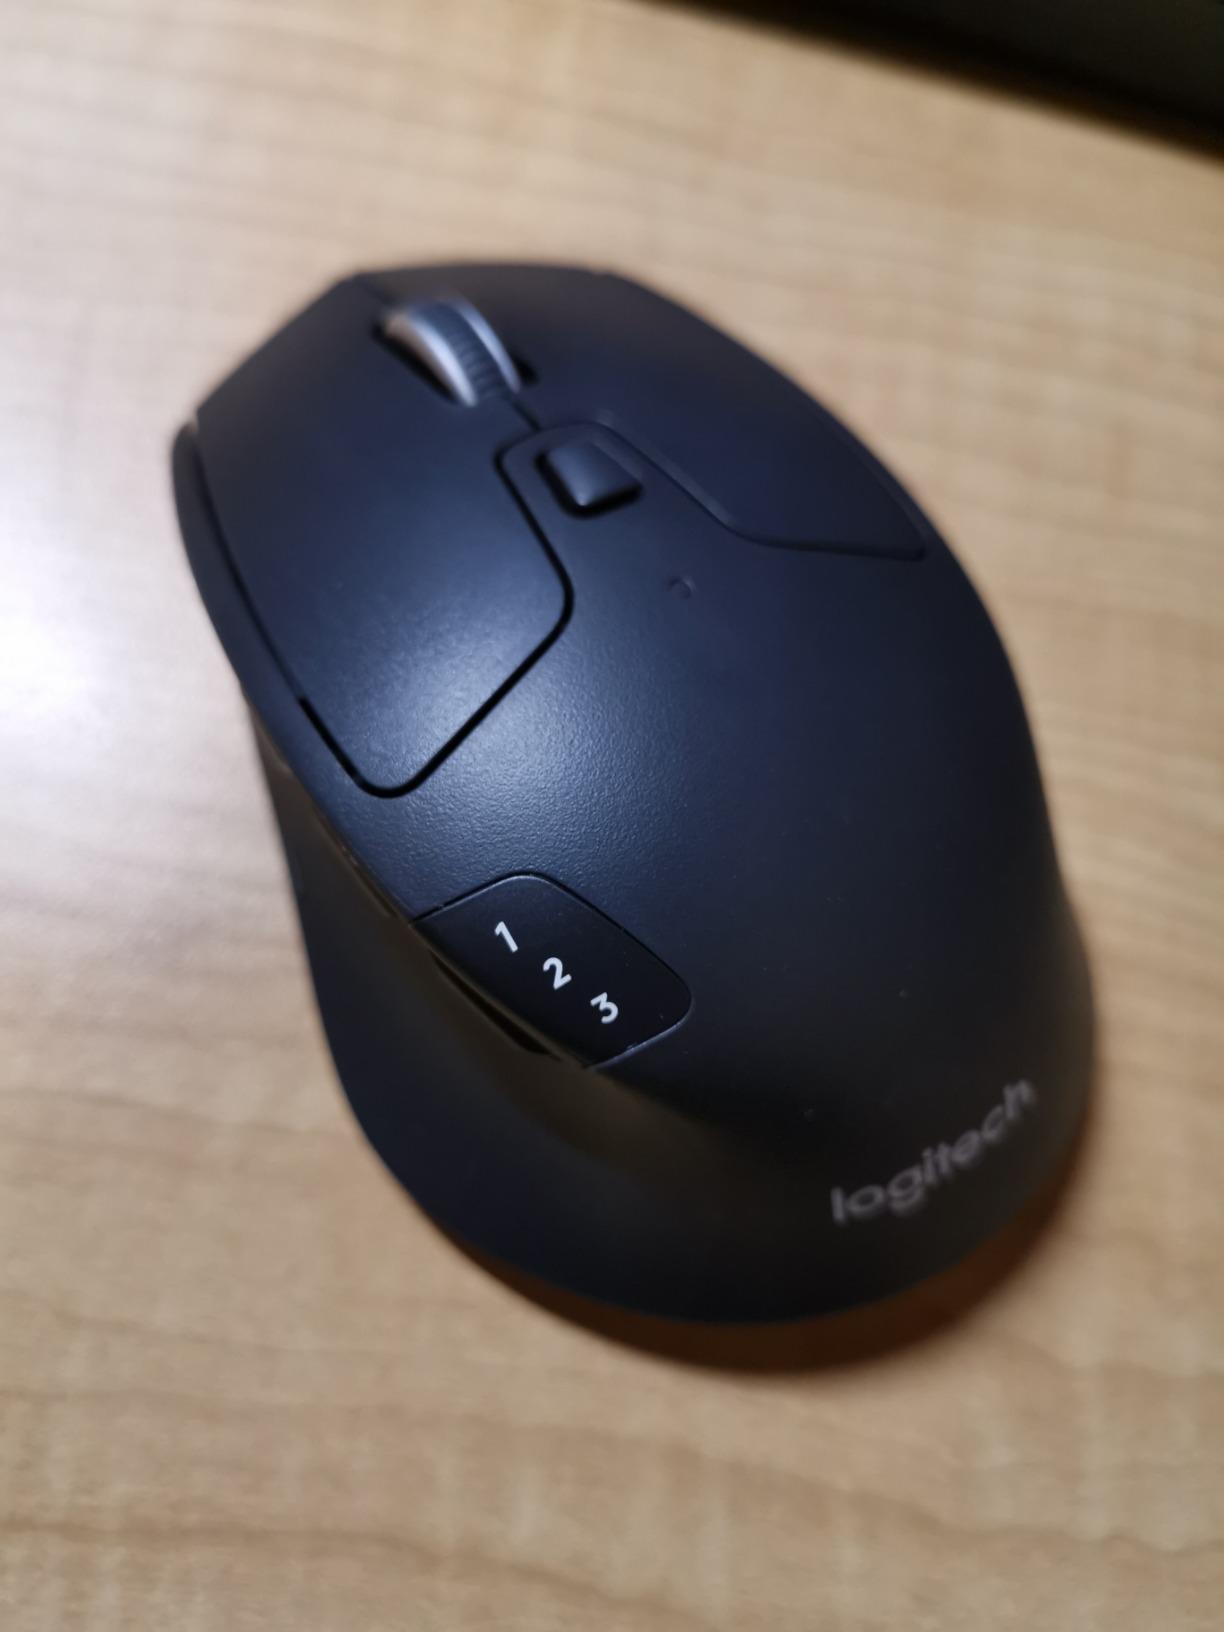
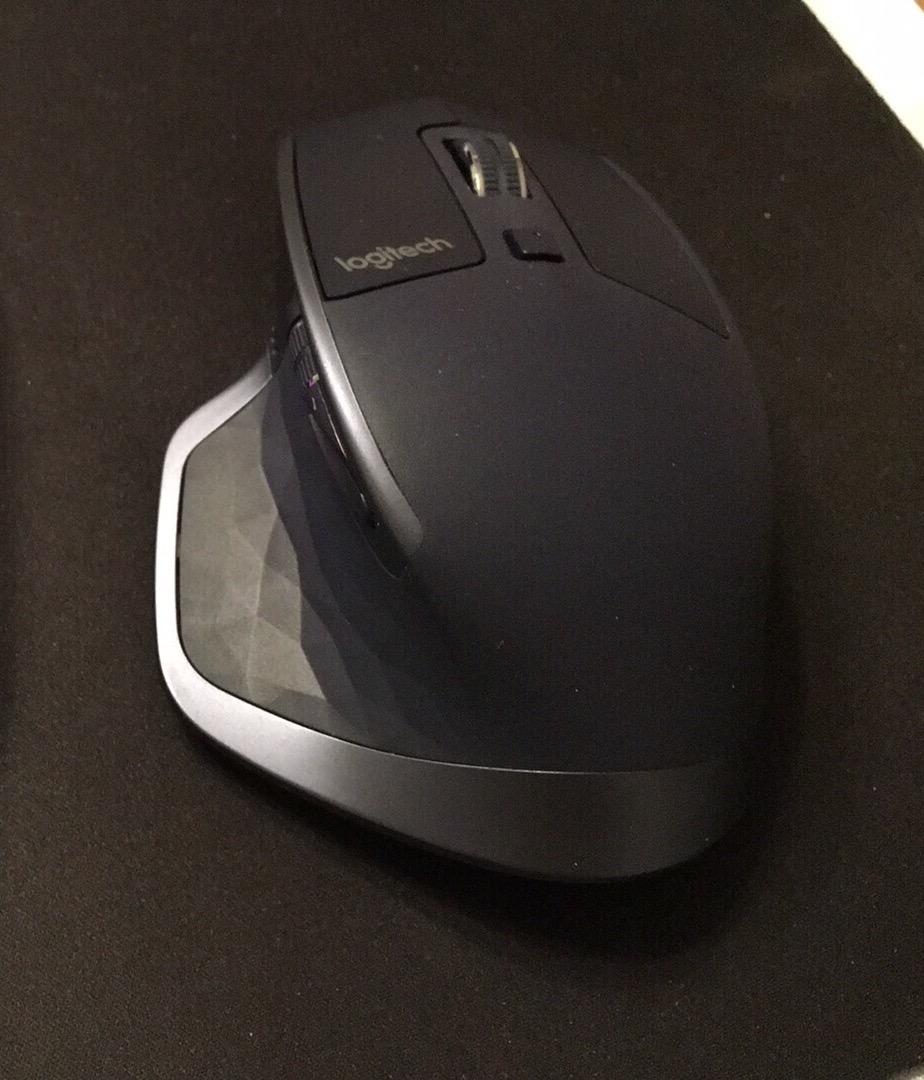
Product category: mouse
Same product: no